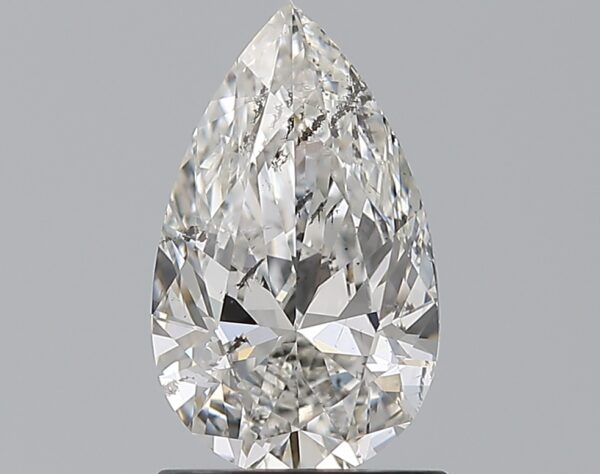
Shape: pear
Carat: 1.2
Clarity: I1
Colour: G
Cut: EX
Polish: EX
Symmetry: VG
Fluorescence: F
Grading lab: GIA
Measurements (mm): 9.72 x 5.84 x 3.5